History of the Russian Navy

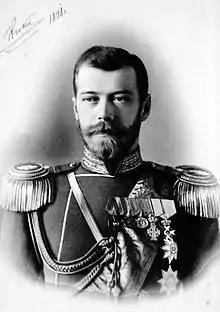
Emperor of Russia, Tsar Nicholas II in 1898

Since 1909, the new shipbuilding program, the Ten-year Shipbuilding program (1910 - 1920) was actively prepared, the So-called Big Shipbuilding Program, which in its final stage envisaged the construction of the Baltic Fleet: 26 battleships, 9 linear ship cruisers, 49 destroyers and 35 submarines; Black Sea Fleet: 46 destroyers and 29 submarines and the 245 vessels for the Pacific Fleet as well as the reequipment and modernisation of several battleships. The program was approved on March 25, 1910, by Emperor Nicholas II, but until 1911 was not considered by the State Duma. Rearmament also included a large participation of foreign partners - the cruiser Rurik and the equipment of other ships were ordered to foreign shipyards. After the outbreak of World War I, ships and equipment ordered in Germany were confiscated. Equipment from England was partially transferred by the Allies and partially delivered to Russia.